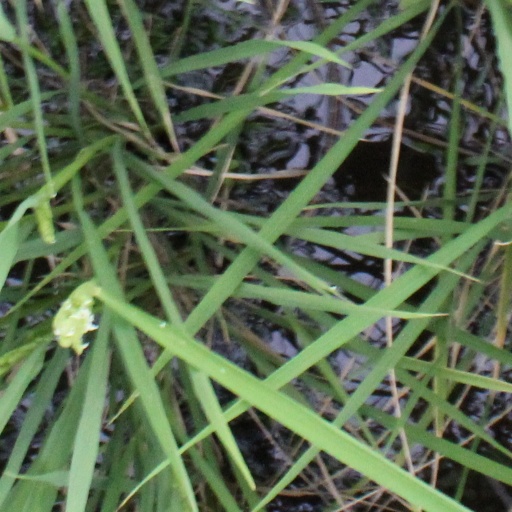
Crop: rice